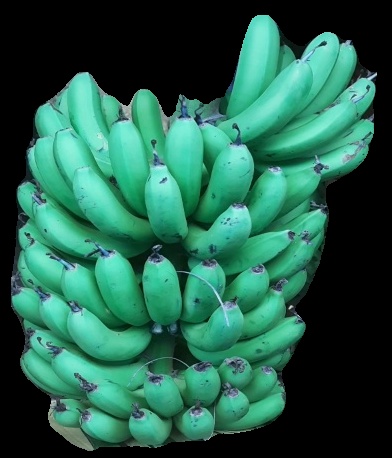
Variety: pachbale
Grade: grade1